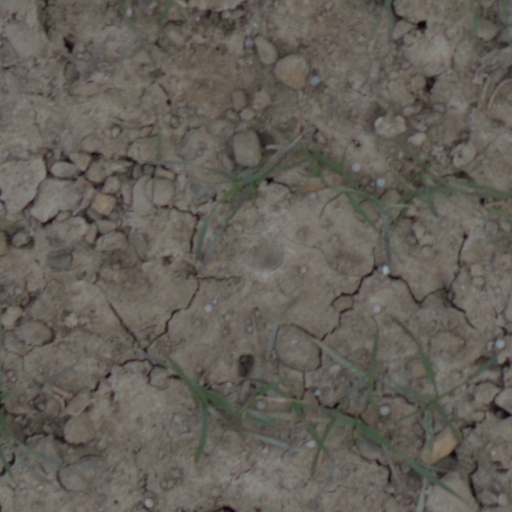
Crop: wheat